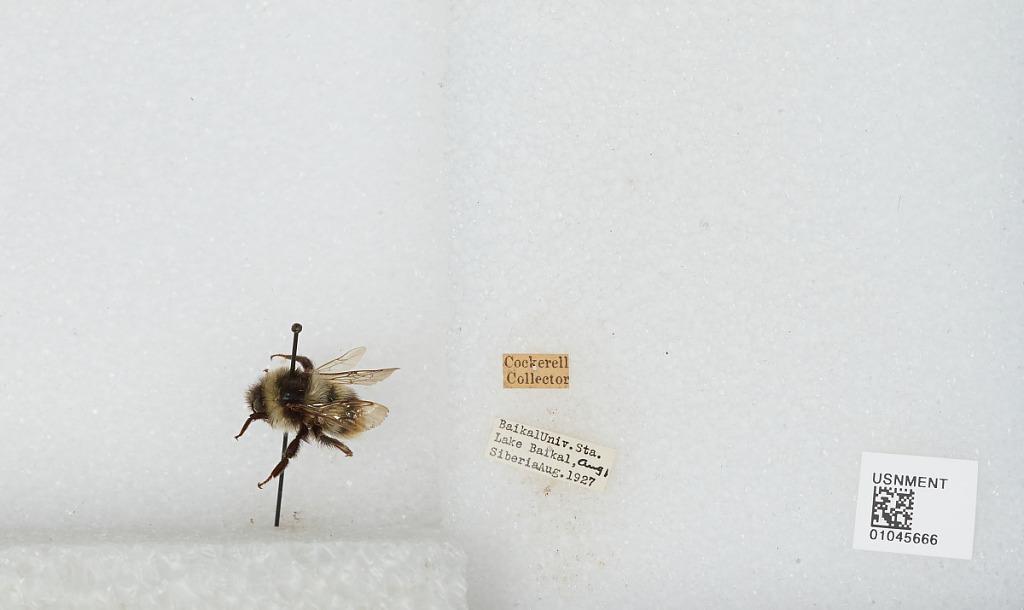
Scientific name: Bombus sp.
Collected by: Cockerell
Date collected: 1927-8-1
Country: Russia
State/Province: Siberia
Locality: Baika University Station, Lake Baikal